Subterranean warfare

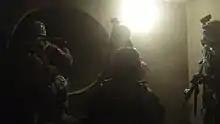
United States Army soldiers training for subterranean warfare in 2013

Subterranean warfare or underground warfare is warfare conducted underneath the ground surface. It is predominantly conducted in tunnels and underground cavities, both natural (such as caves) and artificial (such as sewerage and subway systems).